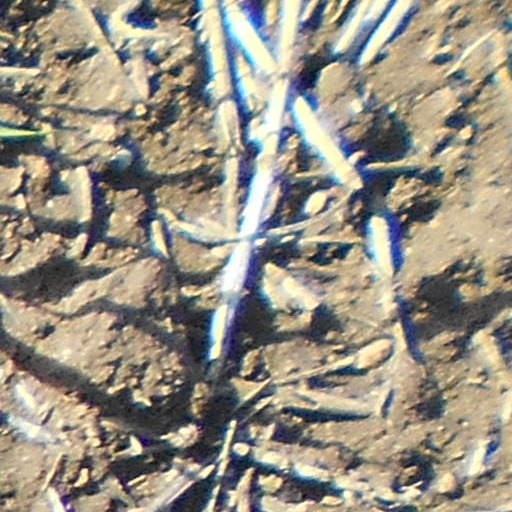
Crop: wheat